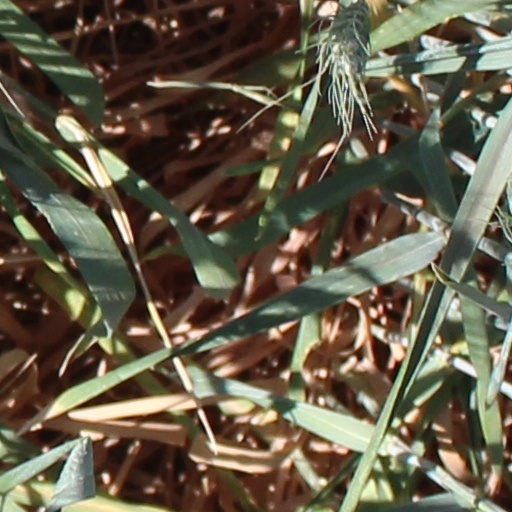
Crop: wheat